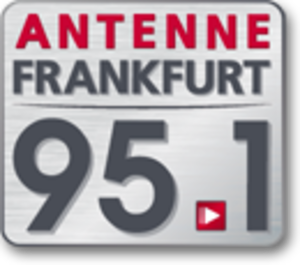
Antenne Frankfurt est une radio privée locale de Francfort-sur-le-Main.